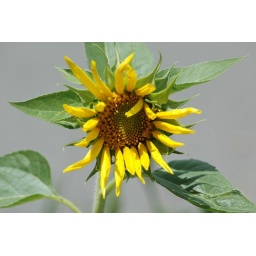
This flower was in a newly vacant lot. A remembrance of the home that use to be there.